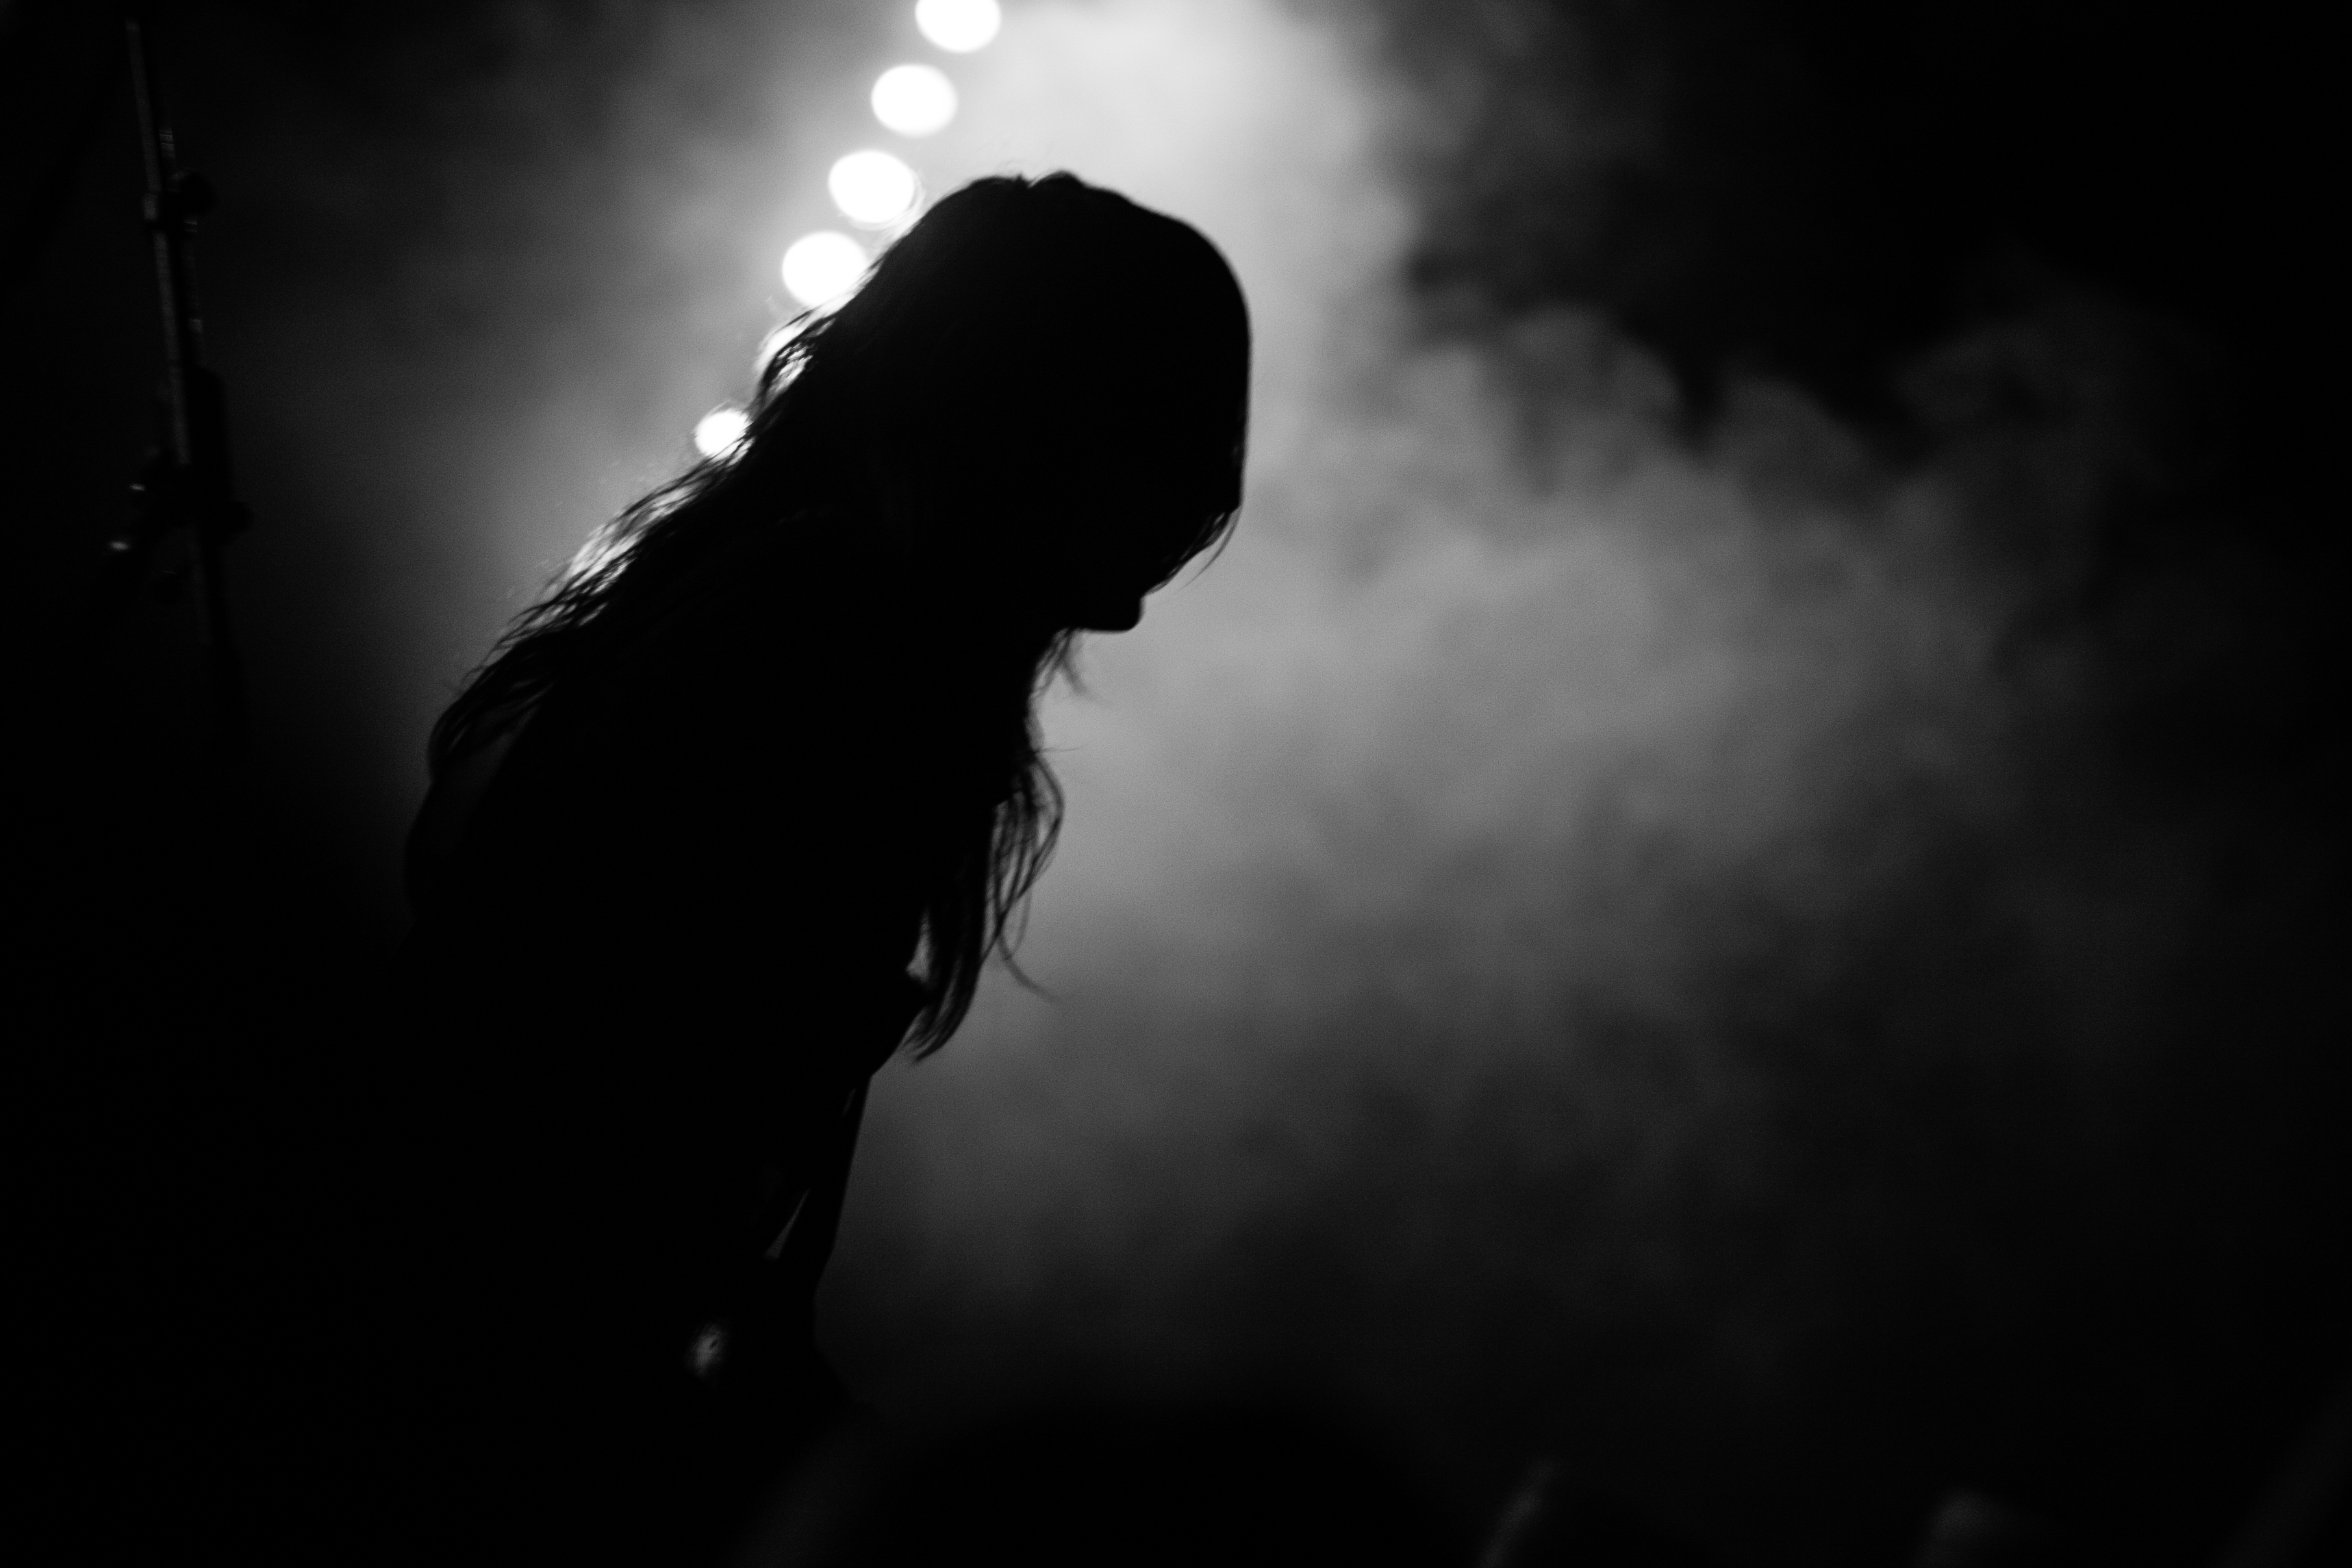
silhouette, music, light, cloud, black and white, photography, sunlight, concert, live, canon, darkness, black, monochrome, festival, 40d, gig, 2012, fete, humanit, fetedelhuma, toybloid, backlighting, monochrome photography, film noir